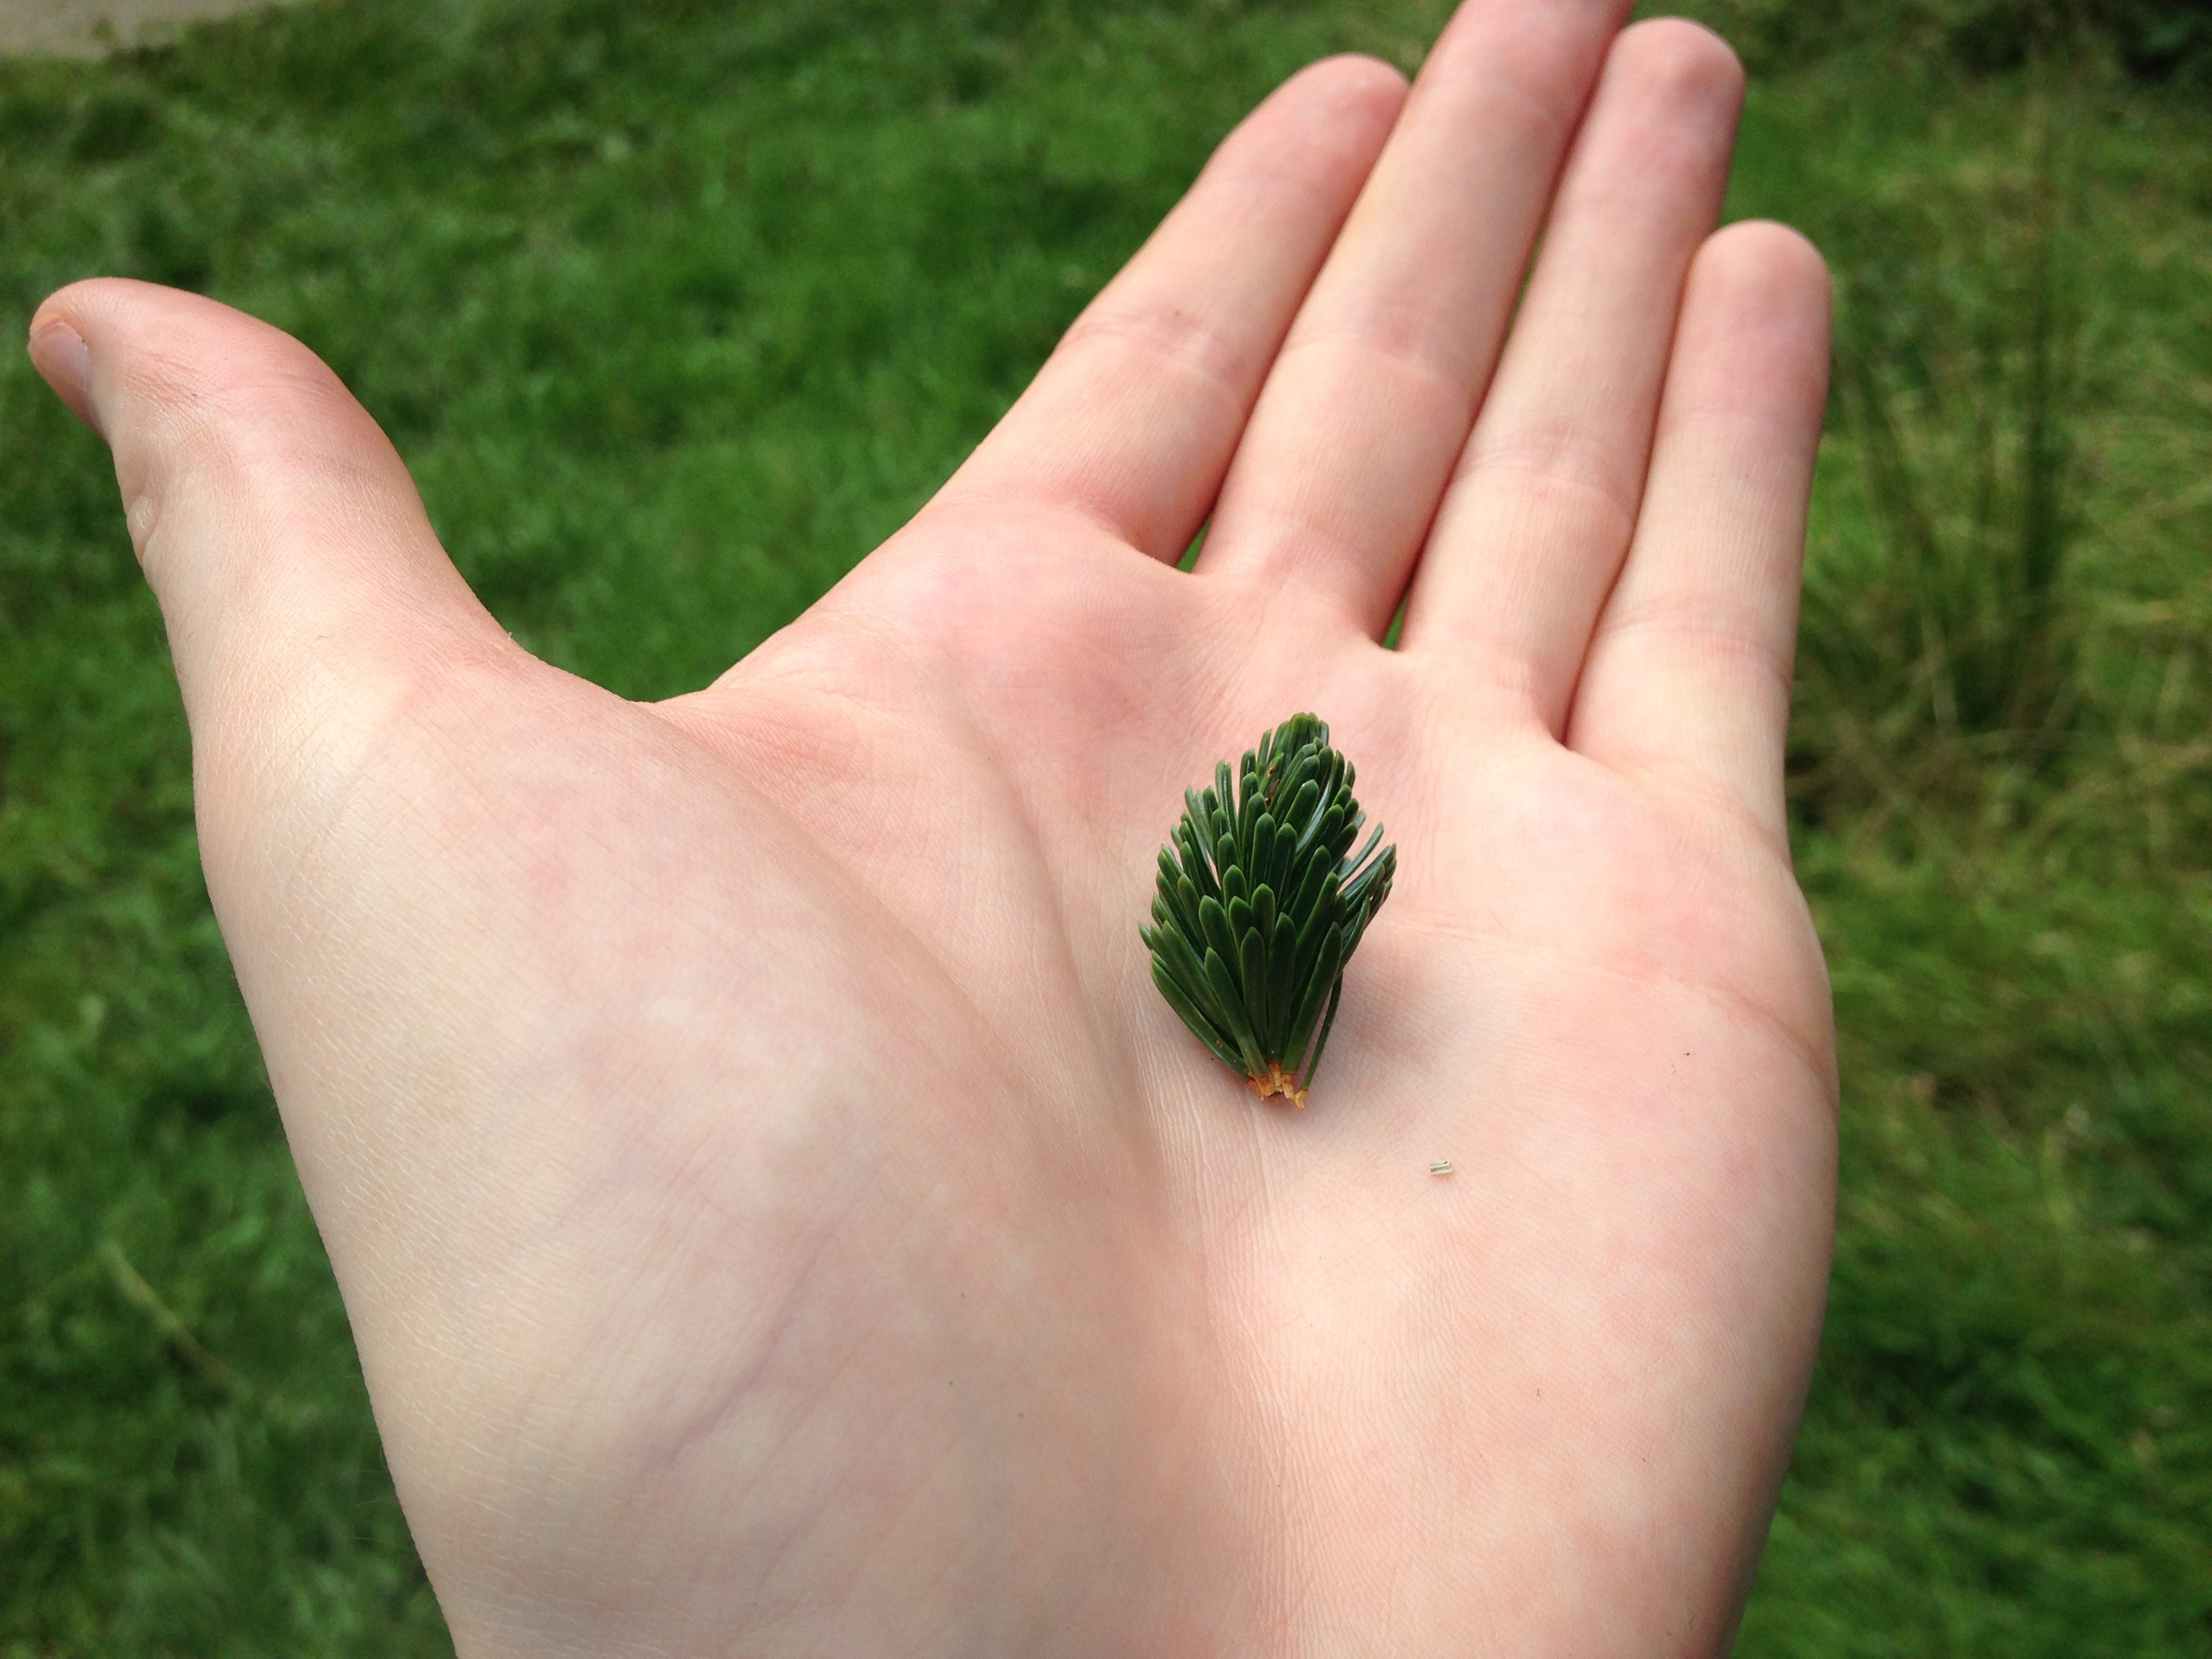
hand, tree, grass, plant, lawn, leaf, flower, finger, green, produce, soil, close up, macro photography